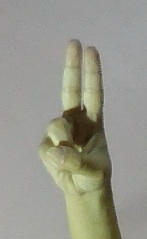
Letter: taa